Essays (Montaigne) - Bordeaux copy

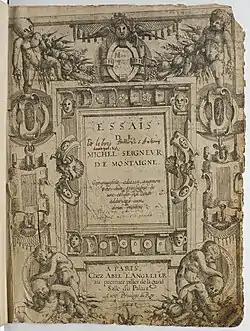
Frontispiece of the "Bordeaux copy"

The Bordeaux copy of the "Essays" is a 1588 edition of Michel de Montaigne's "Essais" held by the Bibliothèque municipale de Bordeaux.